B-unit

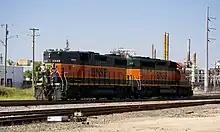
A four-axle EMD GP38-2 B-unit coupled with a six-axle SD40-2 A-unit

In rare instances, a B-unit will run at the front of a train. That is usually avoided because it limits visibility from the locomotive cab, but locomotive orientation and operational requirements may dictate that the B-unit runs first. A prominent example is the Haysi Railroad, which owned an F7B that was given radio controls and a makeshift cab.